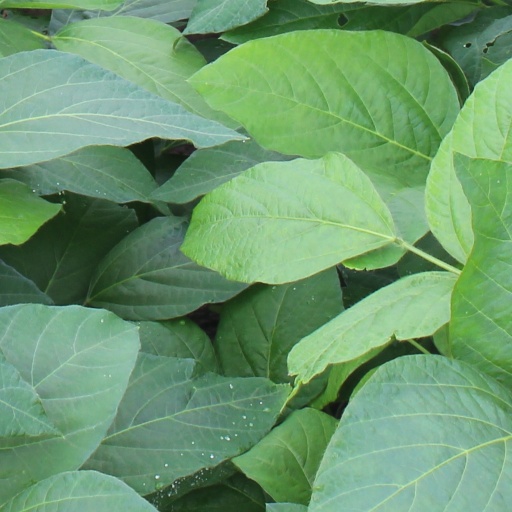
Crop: soybean